Matthew Vaughn

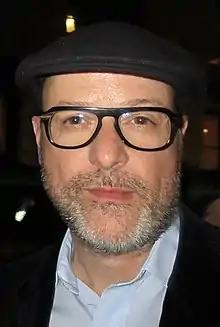
Vaughn in 2019

Sir Matthew Allard Robert Vaughn (legal name Matthew Allard Robert de Vere Drummond; born 7 March 1971) is an English filmmaker. He has produced films including "Lock, Stock and Two Smoking Barrels" (1998) and "Snatch" (2000), and directed "Layer Cake" (2004), "Stardust" (2007), "Kick-Ass" (2010), "" (2011), and "Argylle" (2024). Vaughn also co-created the "Kingsman" comic book series and resulting franchise, directing, producing and co-writing the films "" (2014), "" (2017), and "The King's Man" (2021).